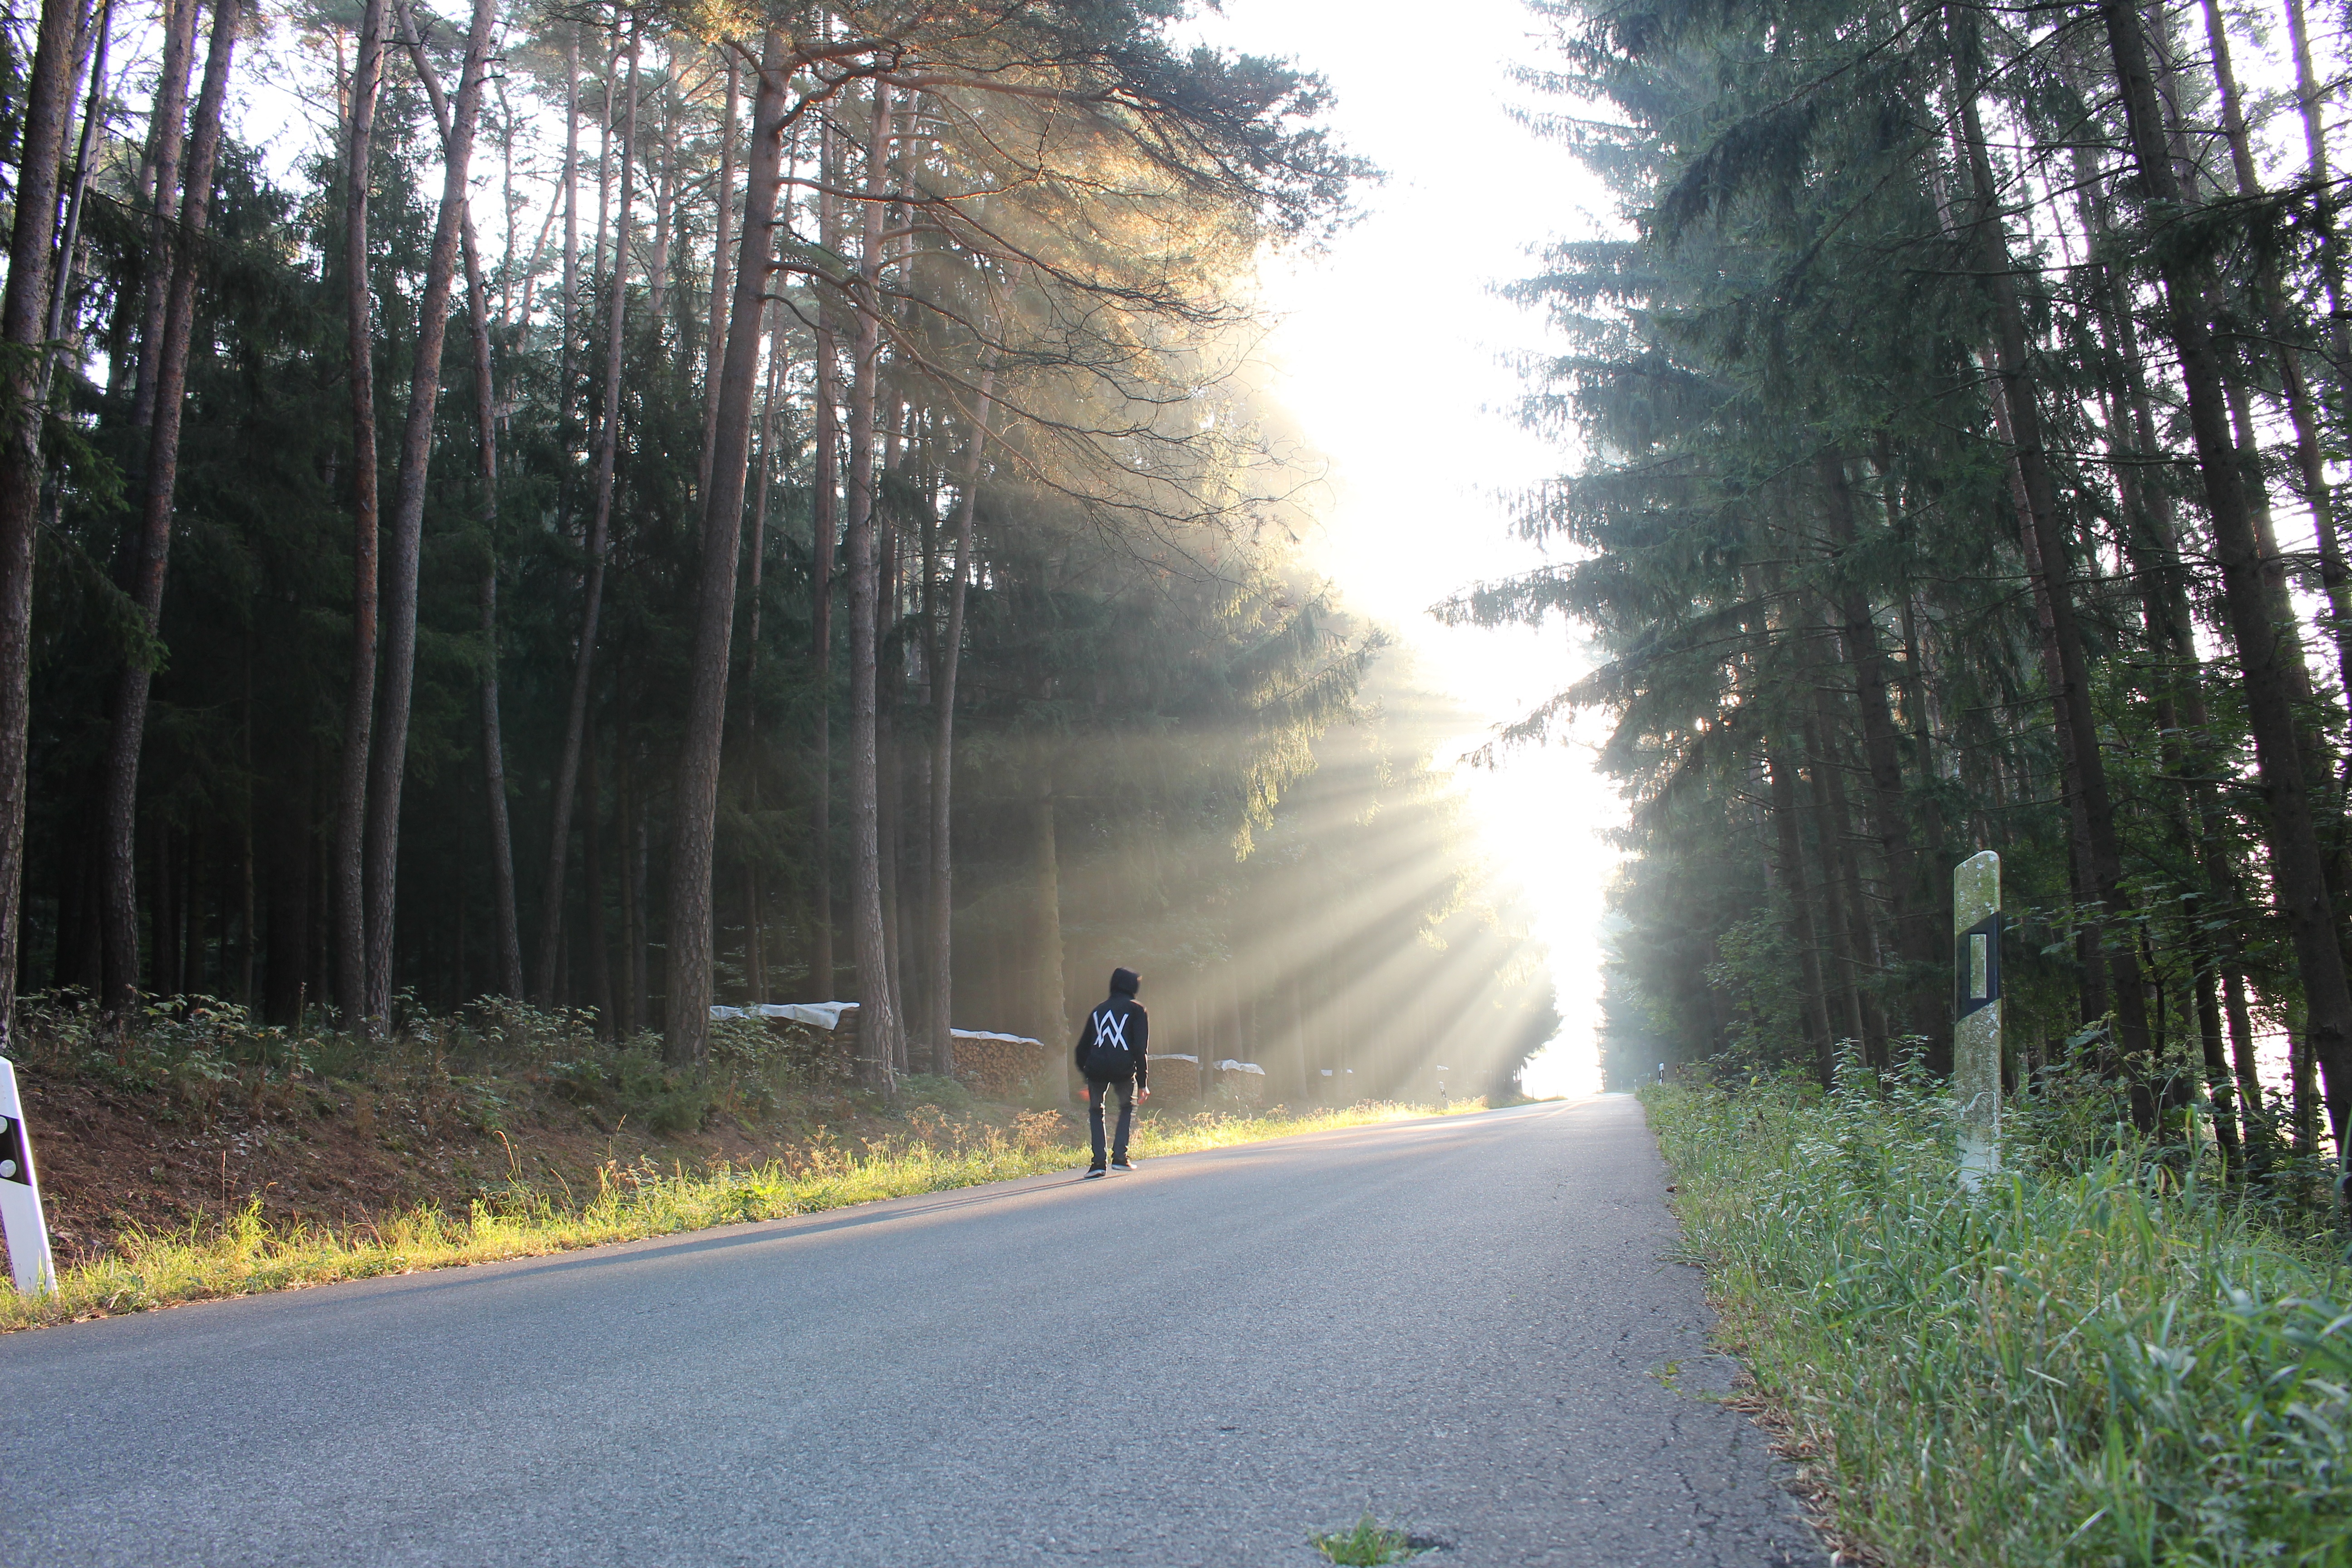
tree, forest, fog, road, mist, trail, sunlight, morning, autumn, season, infrastructure, woodland, habitat, natural environment, atmospheric phenomenon, woody plant